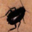
Label: cockroach